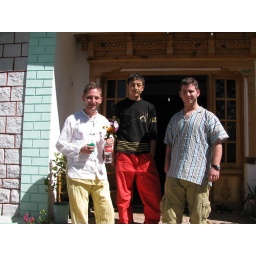
Us and Zakirh, the errand boy of our guest house in Leh